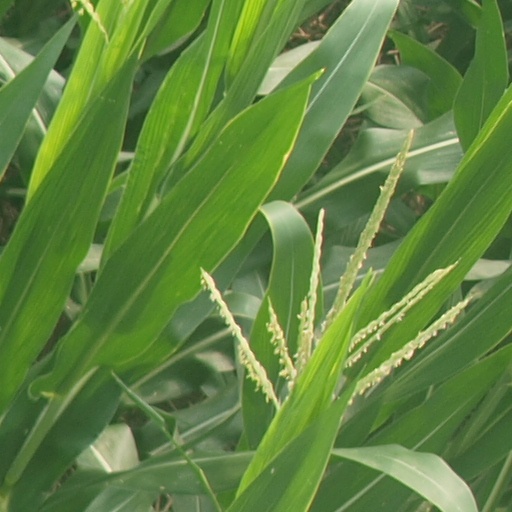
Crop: maize; corn